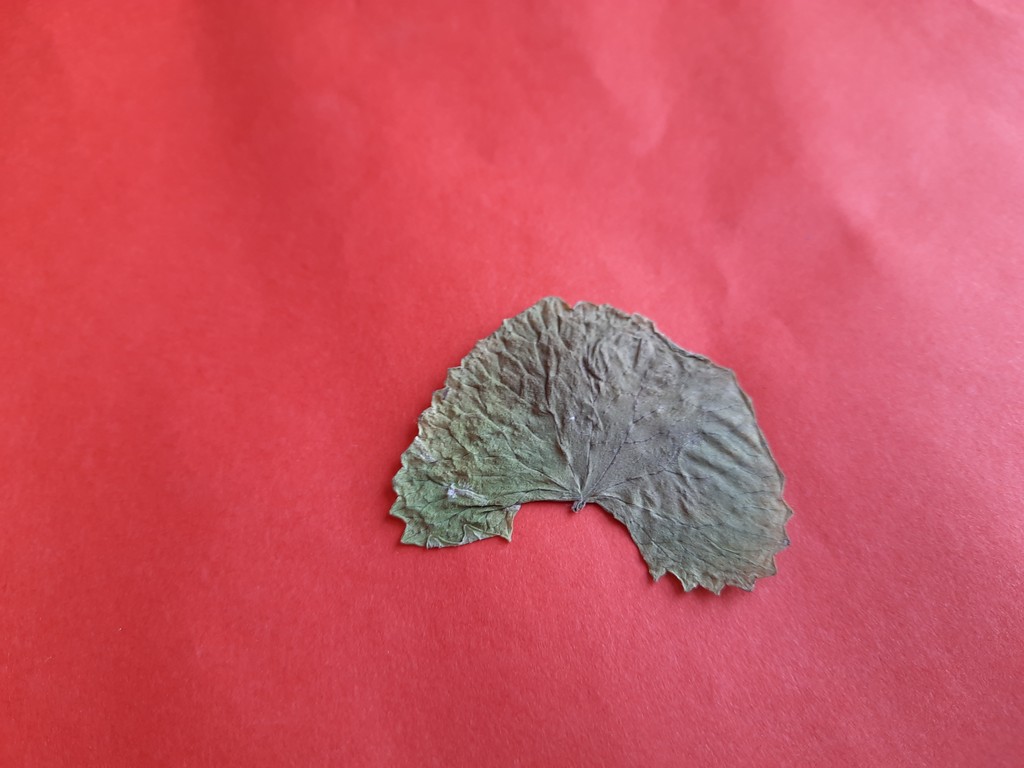
Label: Dried